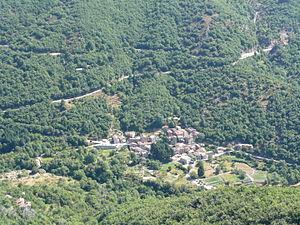
Village de Arphy dans le Gard vu depuis la D48
Arphy est une commune française située dans le département du Gard en région Occitanie.